James R. Powell (politician)

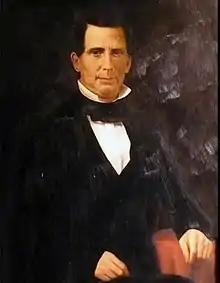

Colonel James Robert Powell (1814–1883) was a founder of the city of Birmingham, Alabama, and the city's first elected mayor (1873–1875). Before that, he held office in the Alabama State Senate (1853–1856) and the Alabama House of Representatives (1845–1846). He also held the office of Sheriff of the County of Coosa, Alabama, from 1842 to 1845. He became well known as "The Duke of Birmingham" because of his "... remarkable activities as a pioneer in the early history of the city."